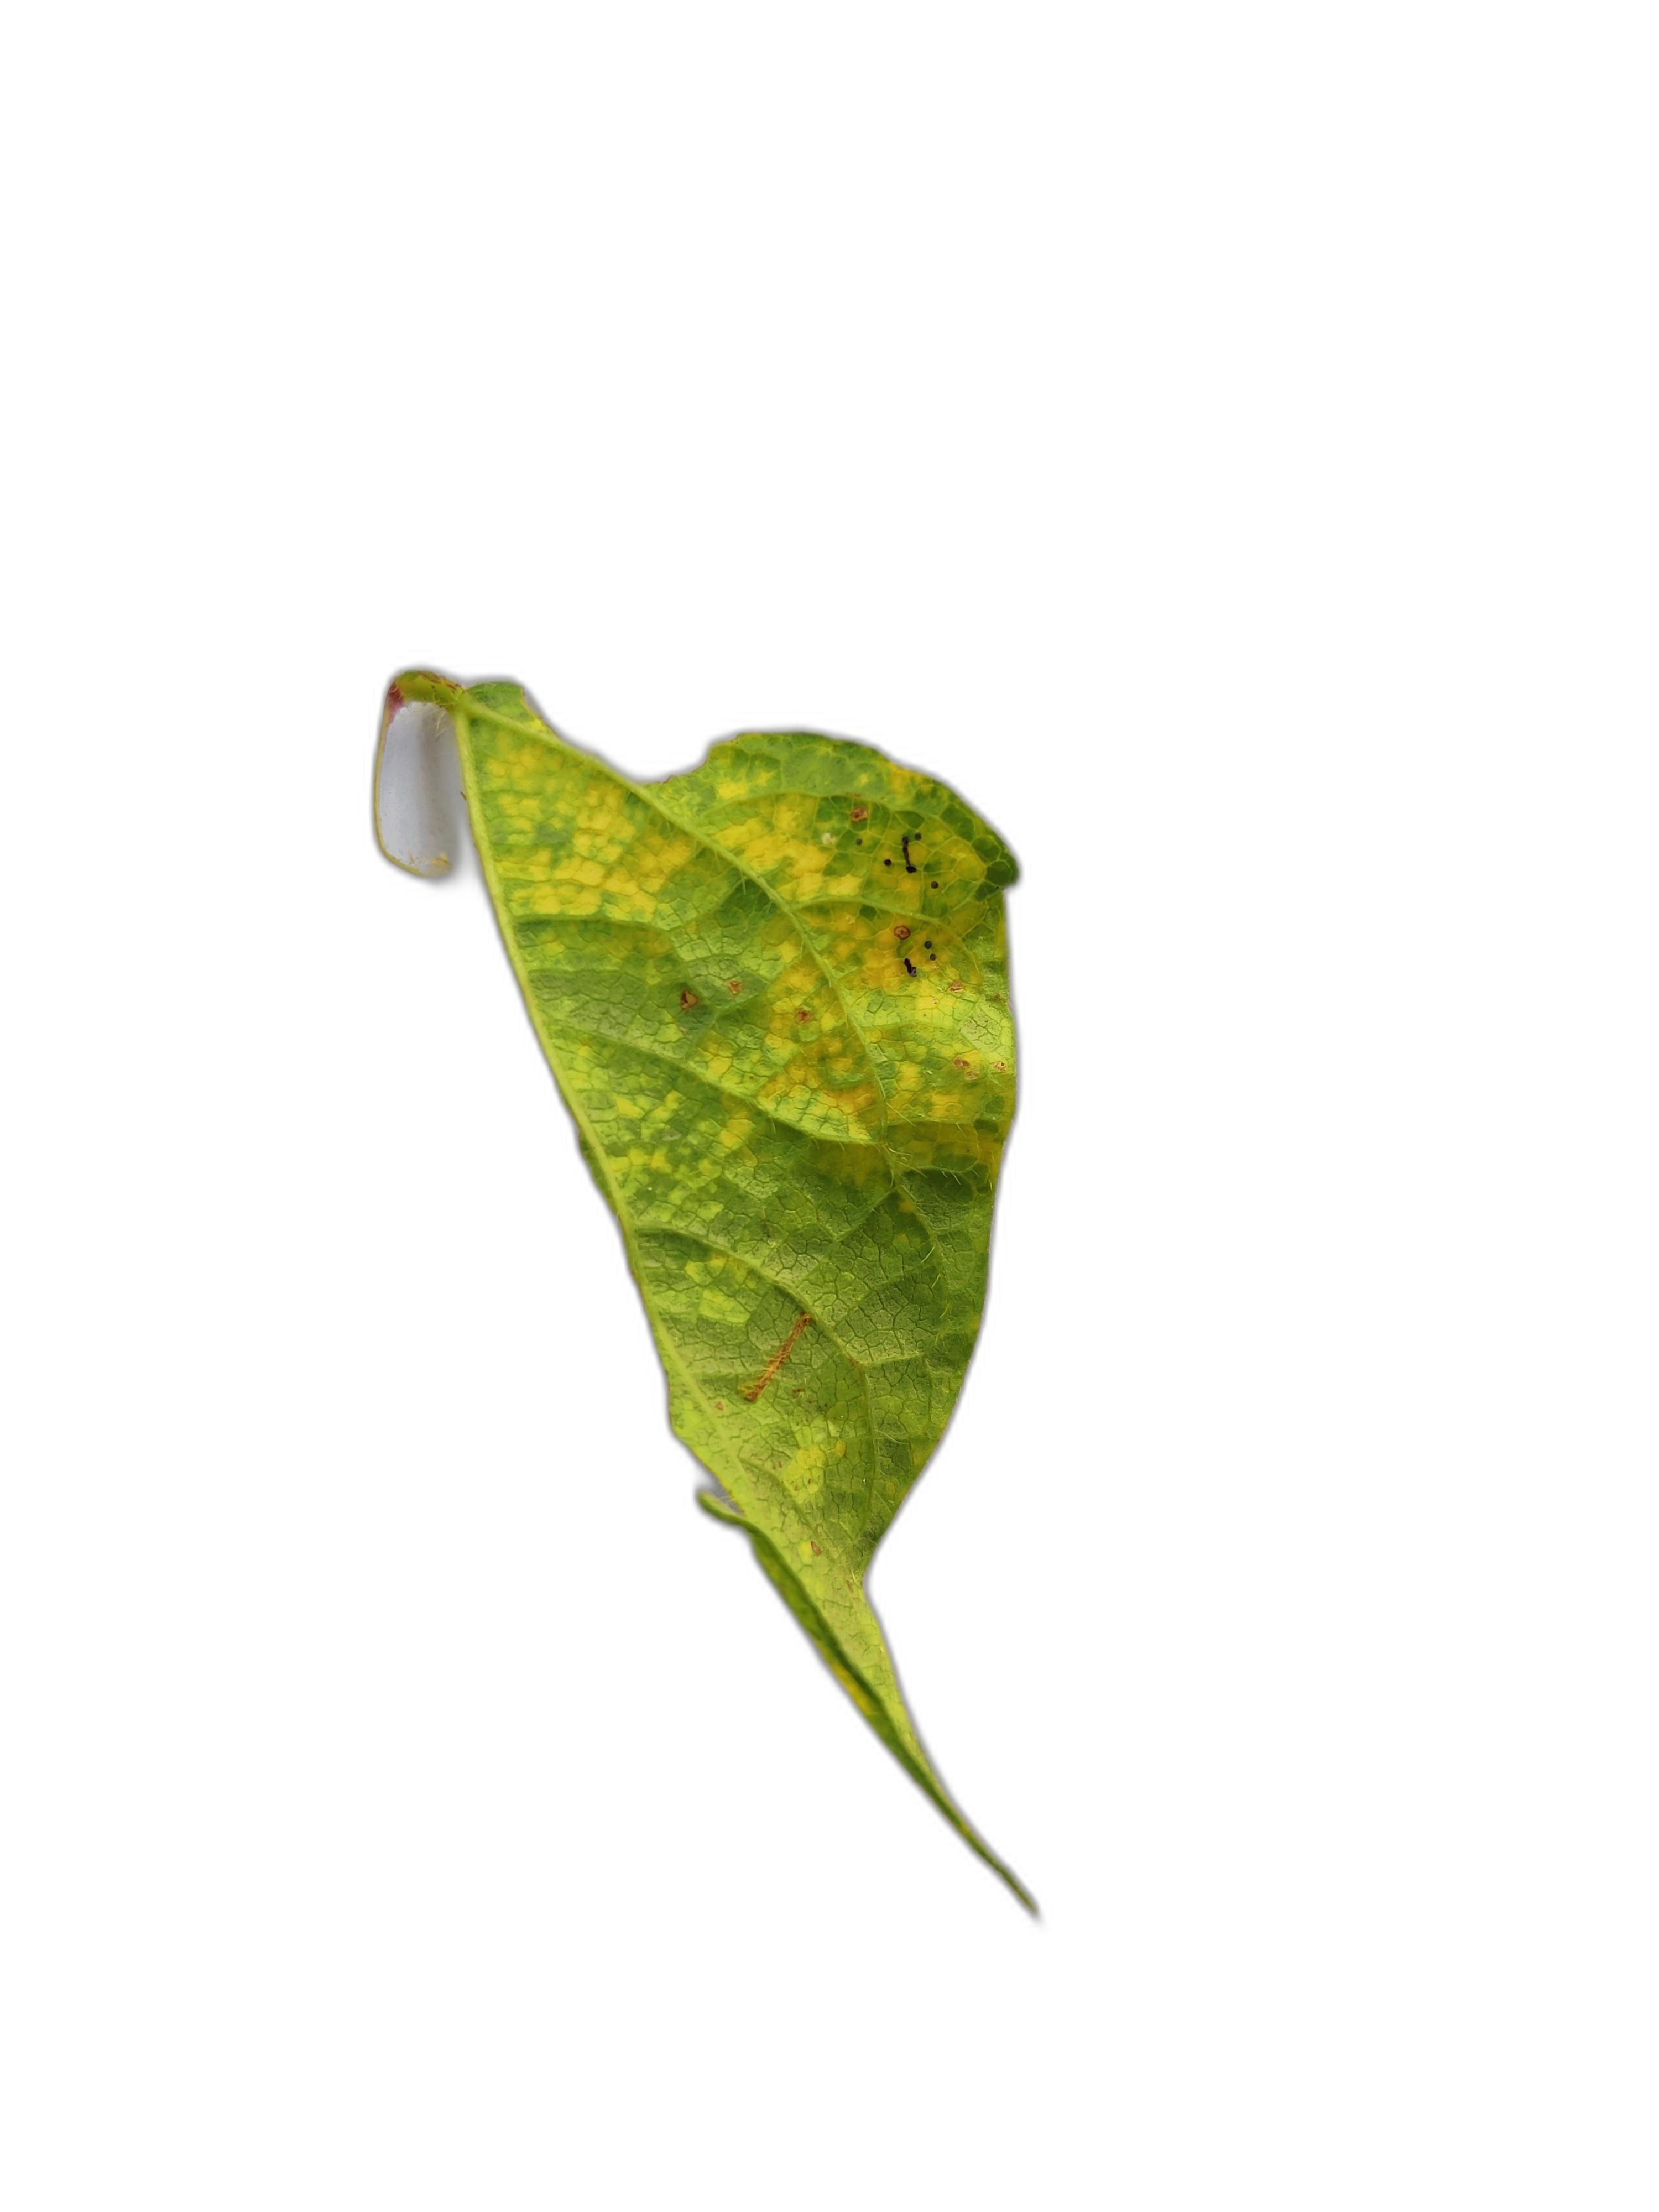
Label: Yellow Mosaic